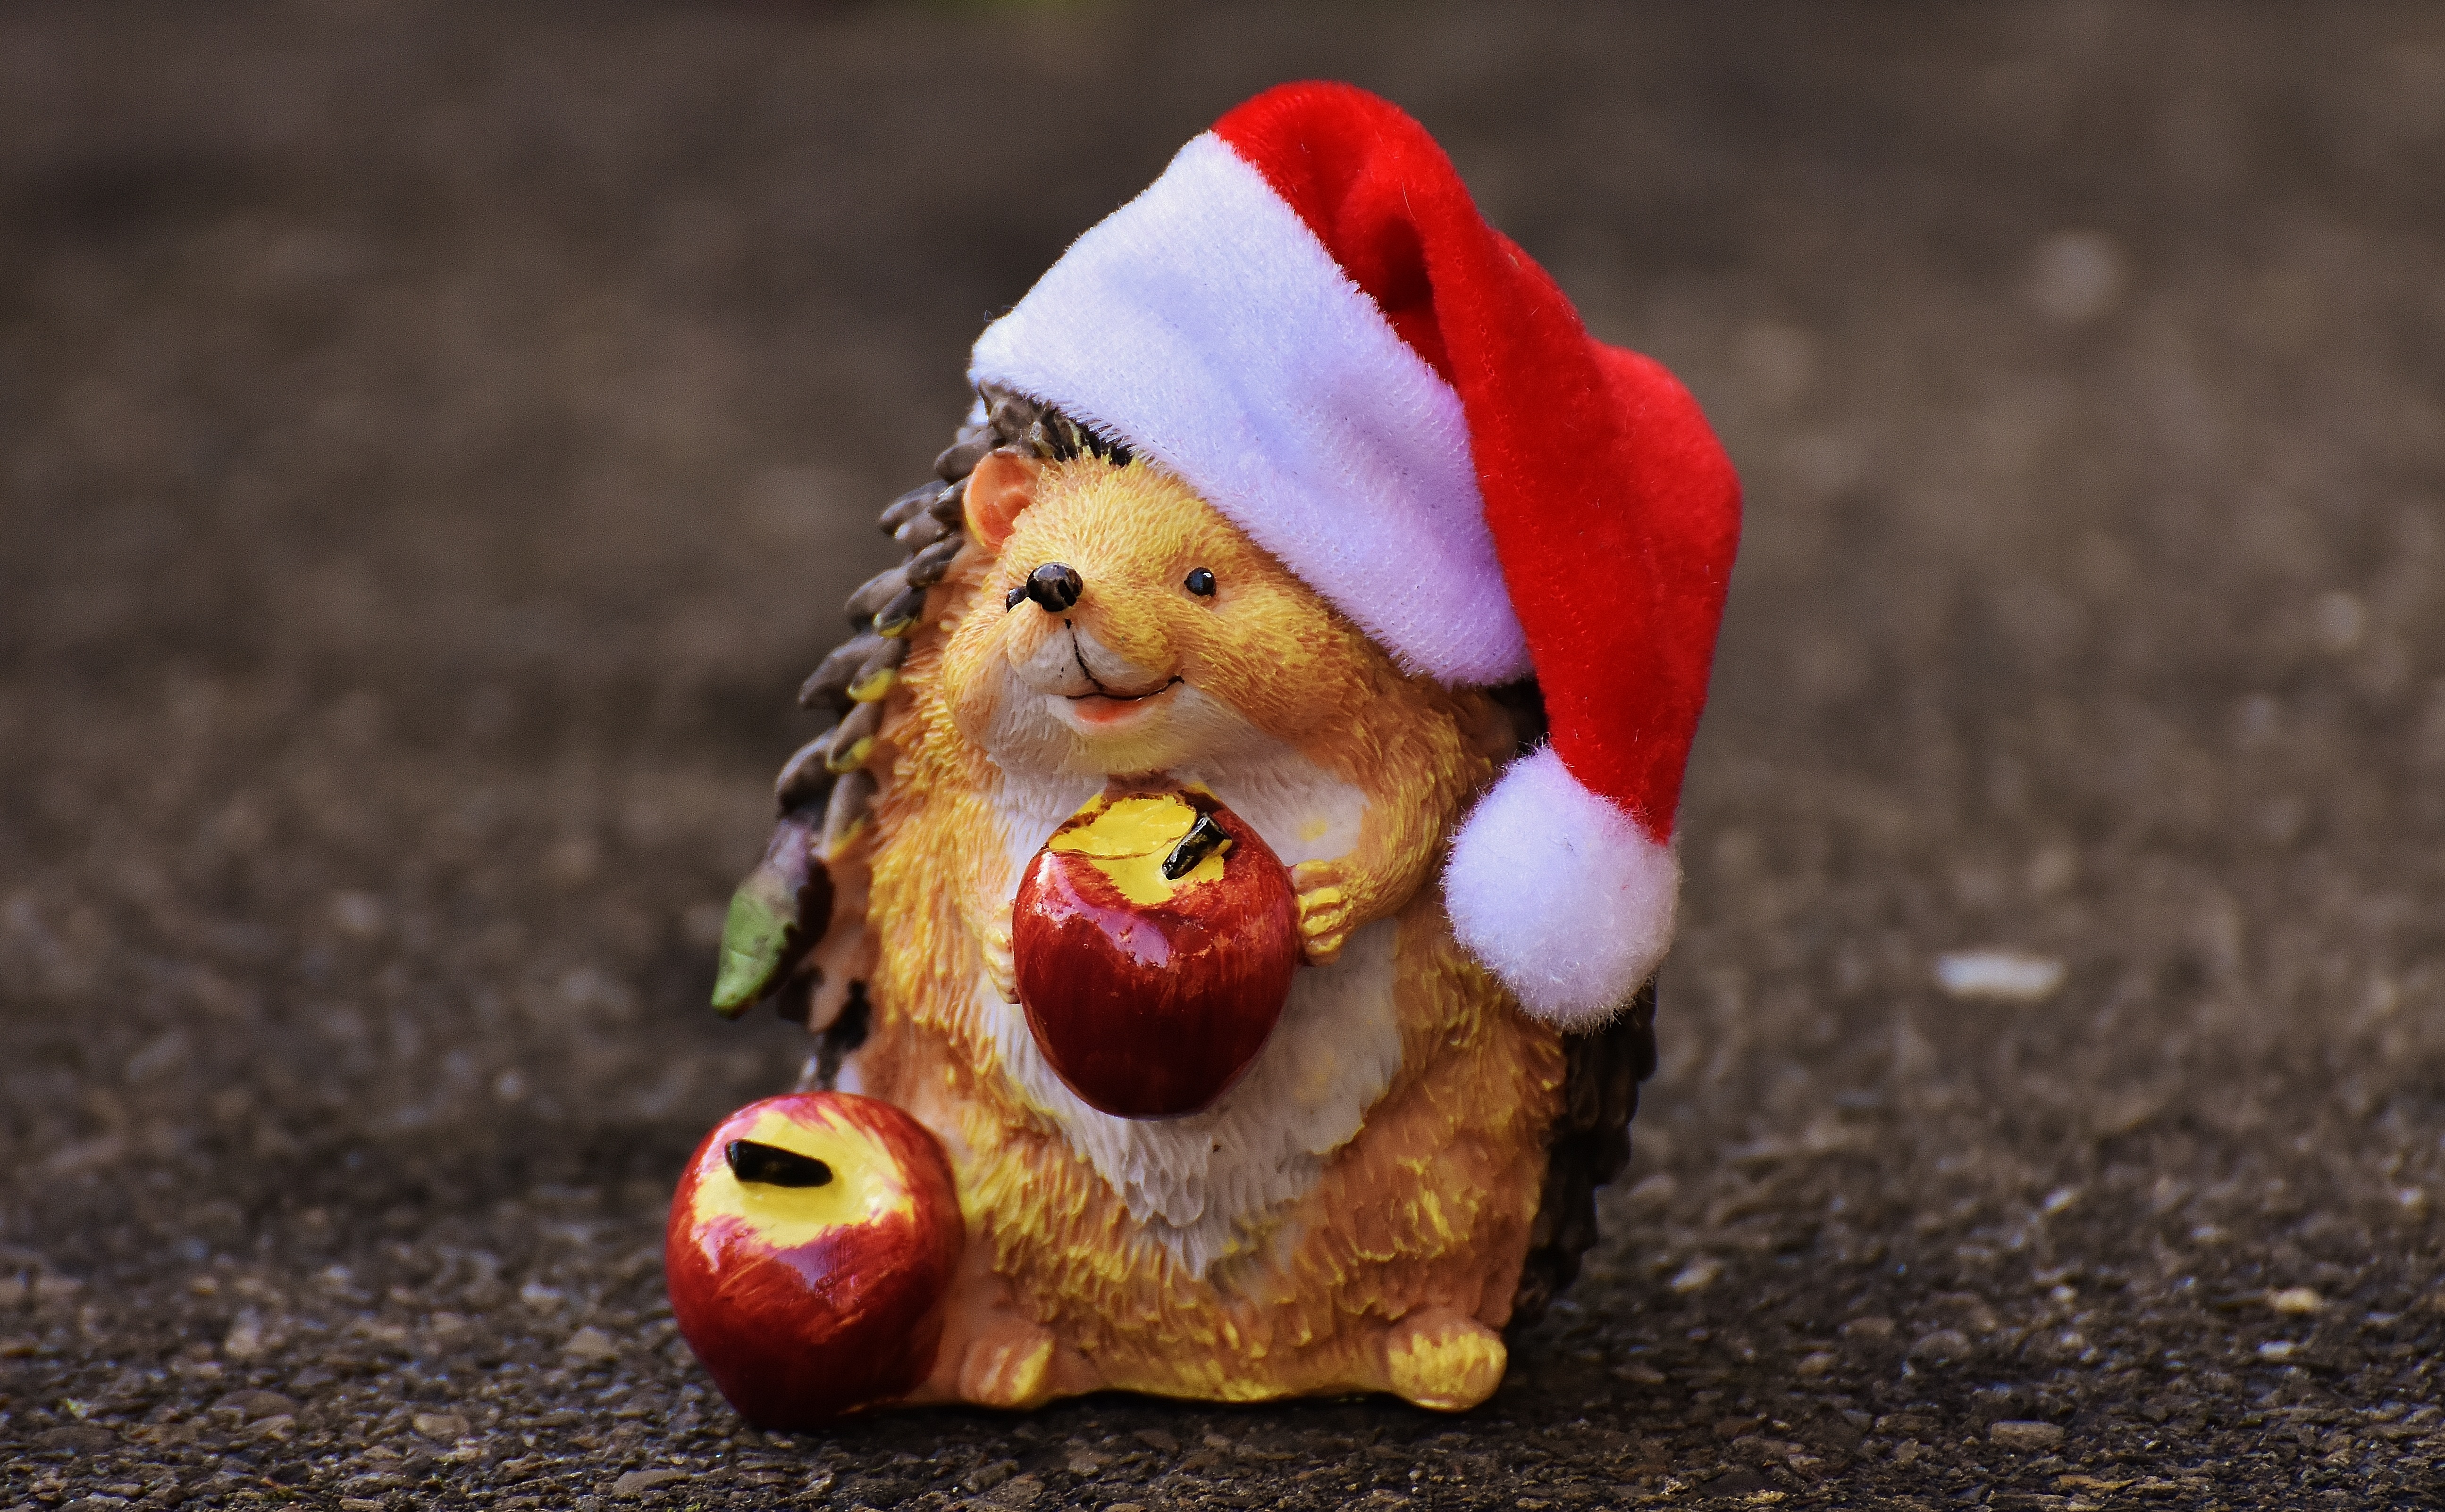
animal, cute, monument, statue, decoration, red, color, ceramic, child, christmas, santa hat, fun, figure, hedgehog, funny, figures, sweetness, ceramic figures, garden gnome, lawn ornament